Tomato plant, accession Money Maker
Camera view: bottom (45 deg); turntable rotation: 60 degrees
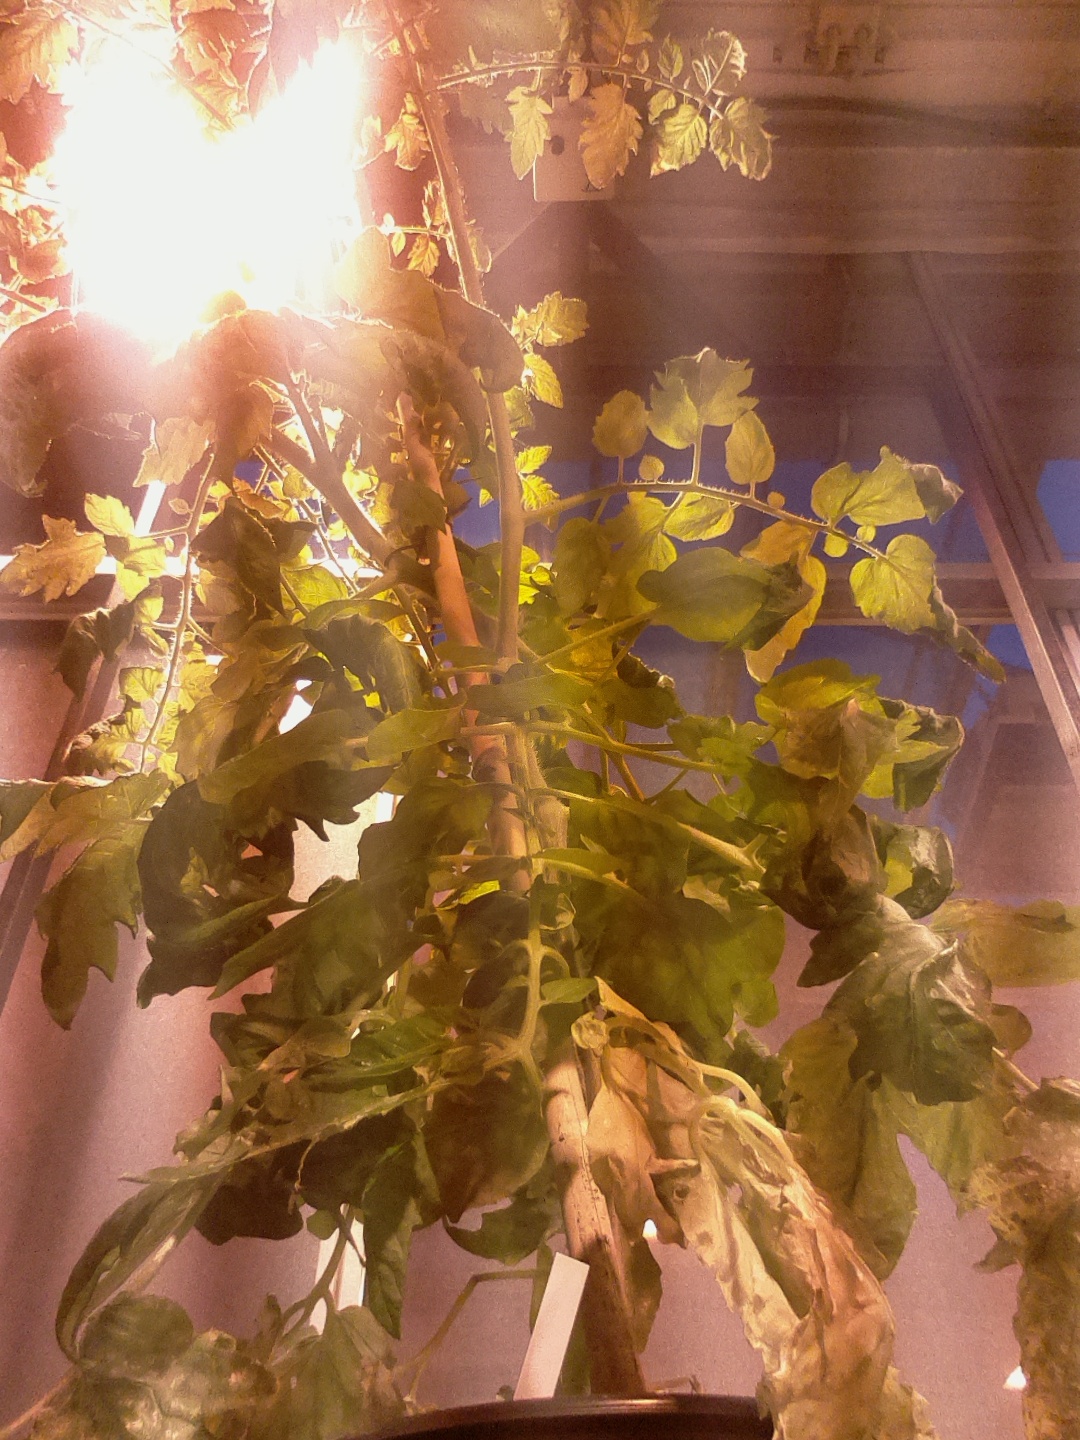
BBCH growth stage 70: Fruits at the main stem or branches visibles